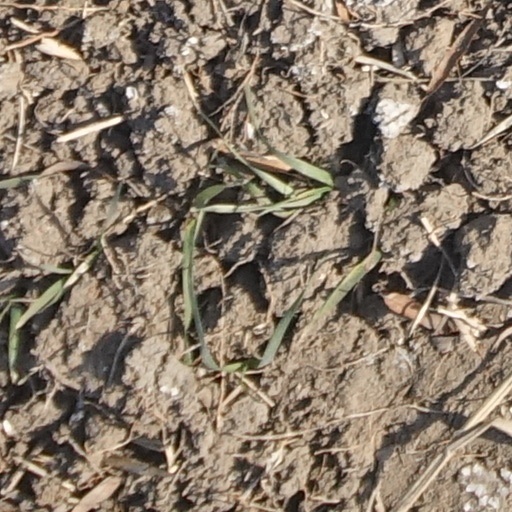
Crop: wheat